Tropical pulmonary eosinophilia

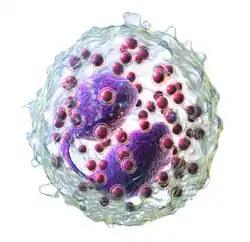
Eosinophil

Tropical pulmonary eosinophilia (TPE, tropical eosinophilia, or Weingarten's syndrome) is characterized by cough, bronchospasm, wheezing, abdominal pain, and an enlarged spleen. Occurring most frequently in the Indian subcontinent and Southeast Asia, TPE is a clinical manifestation of lymphatic filariasis, a parasitic infection caused by filarial roundworms that inhabit the lymphatic vessels, lymph nodes, spleen, and bloodstream. Three species of filarial roundworms, all from the Onchocercidae family, cause human lymphatic filariasis: "Wuchereria bancrofti", "Brugia malayi", and "Brugia timori".